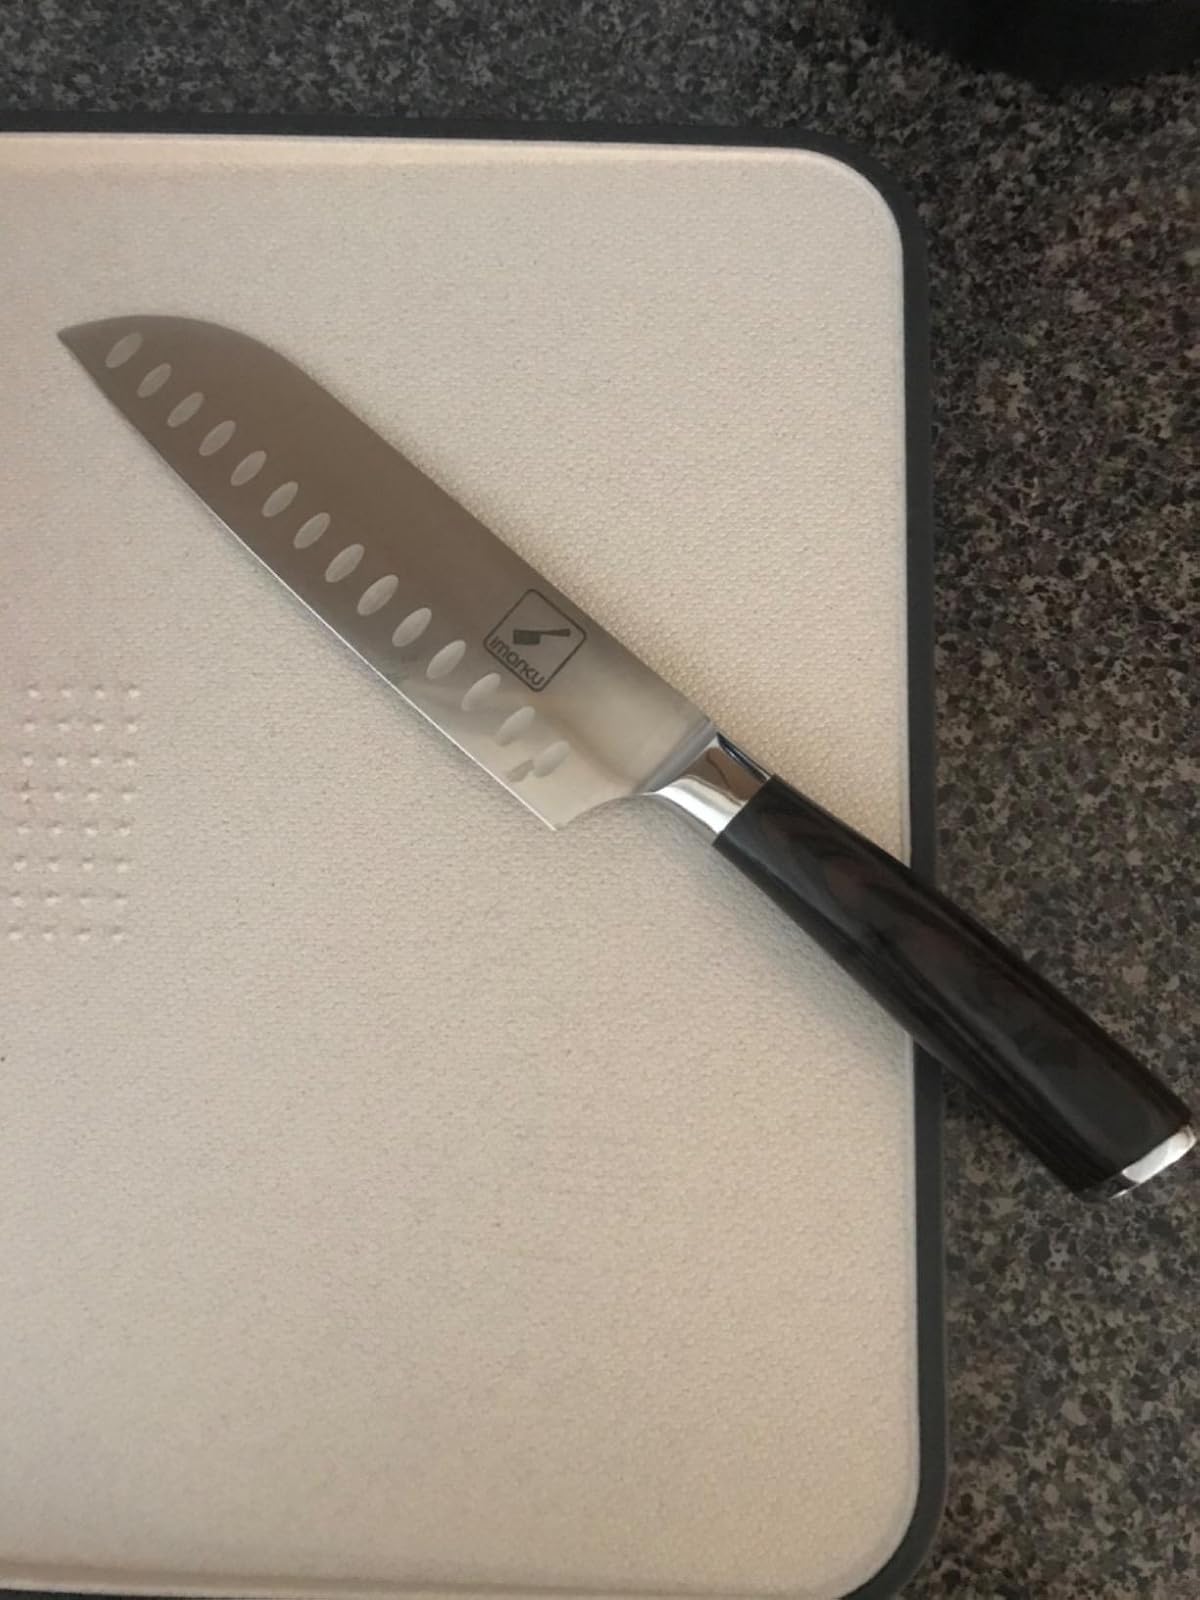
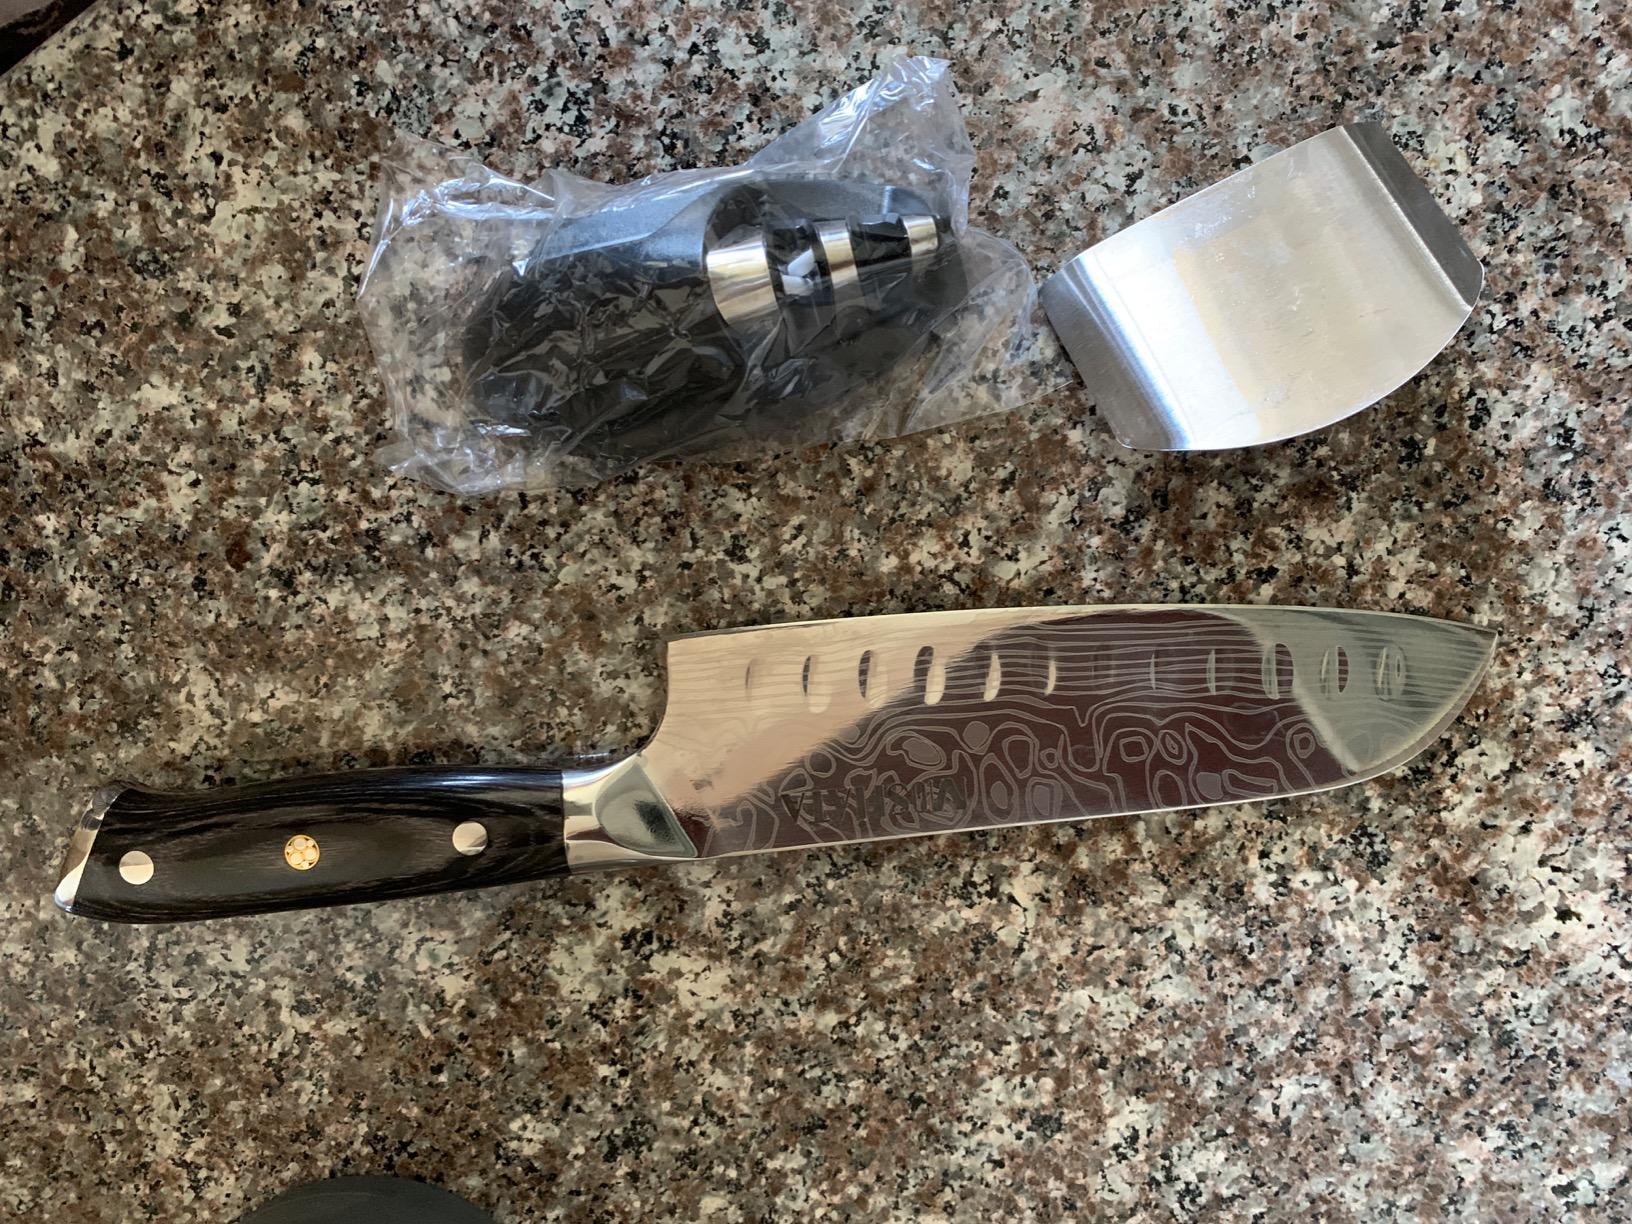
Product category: items_knife
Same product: no